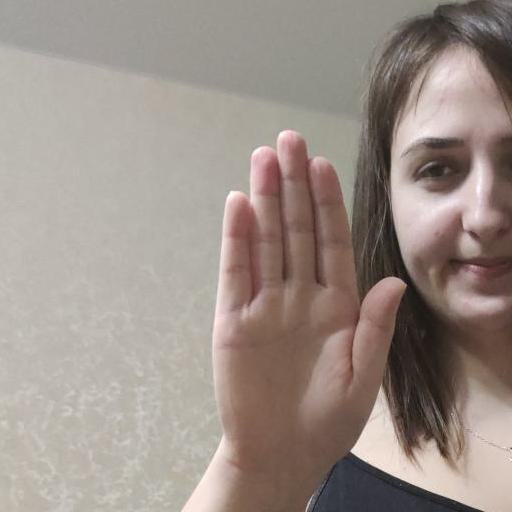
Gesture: stop